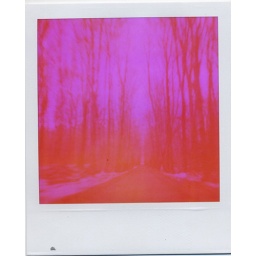
tree lines in pink